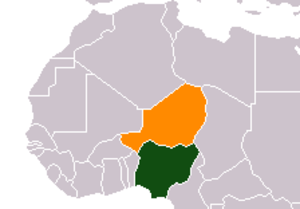
La frontière entre le Niger et le Nigeria est la frontière séparant le Niger et le Nigeria.